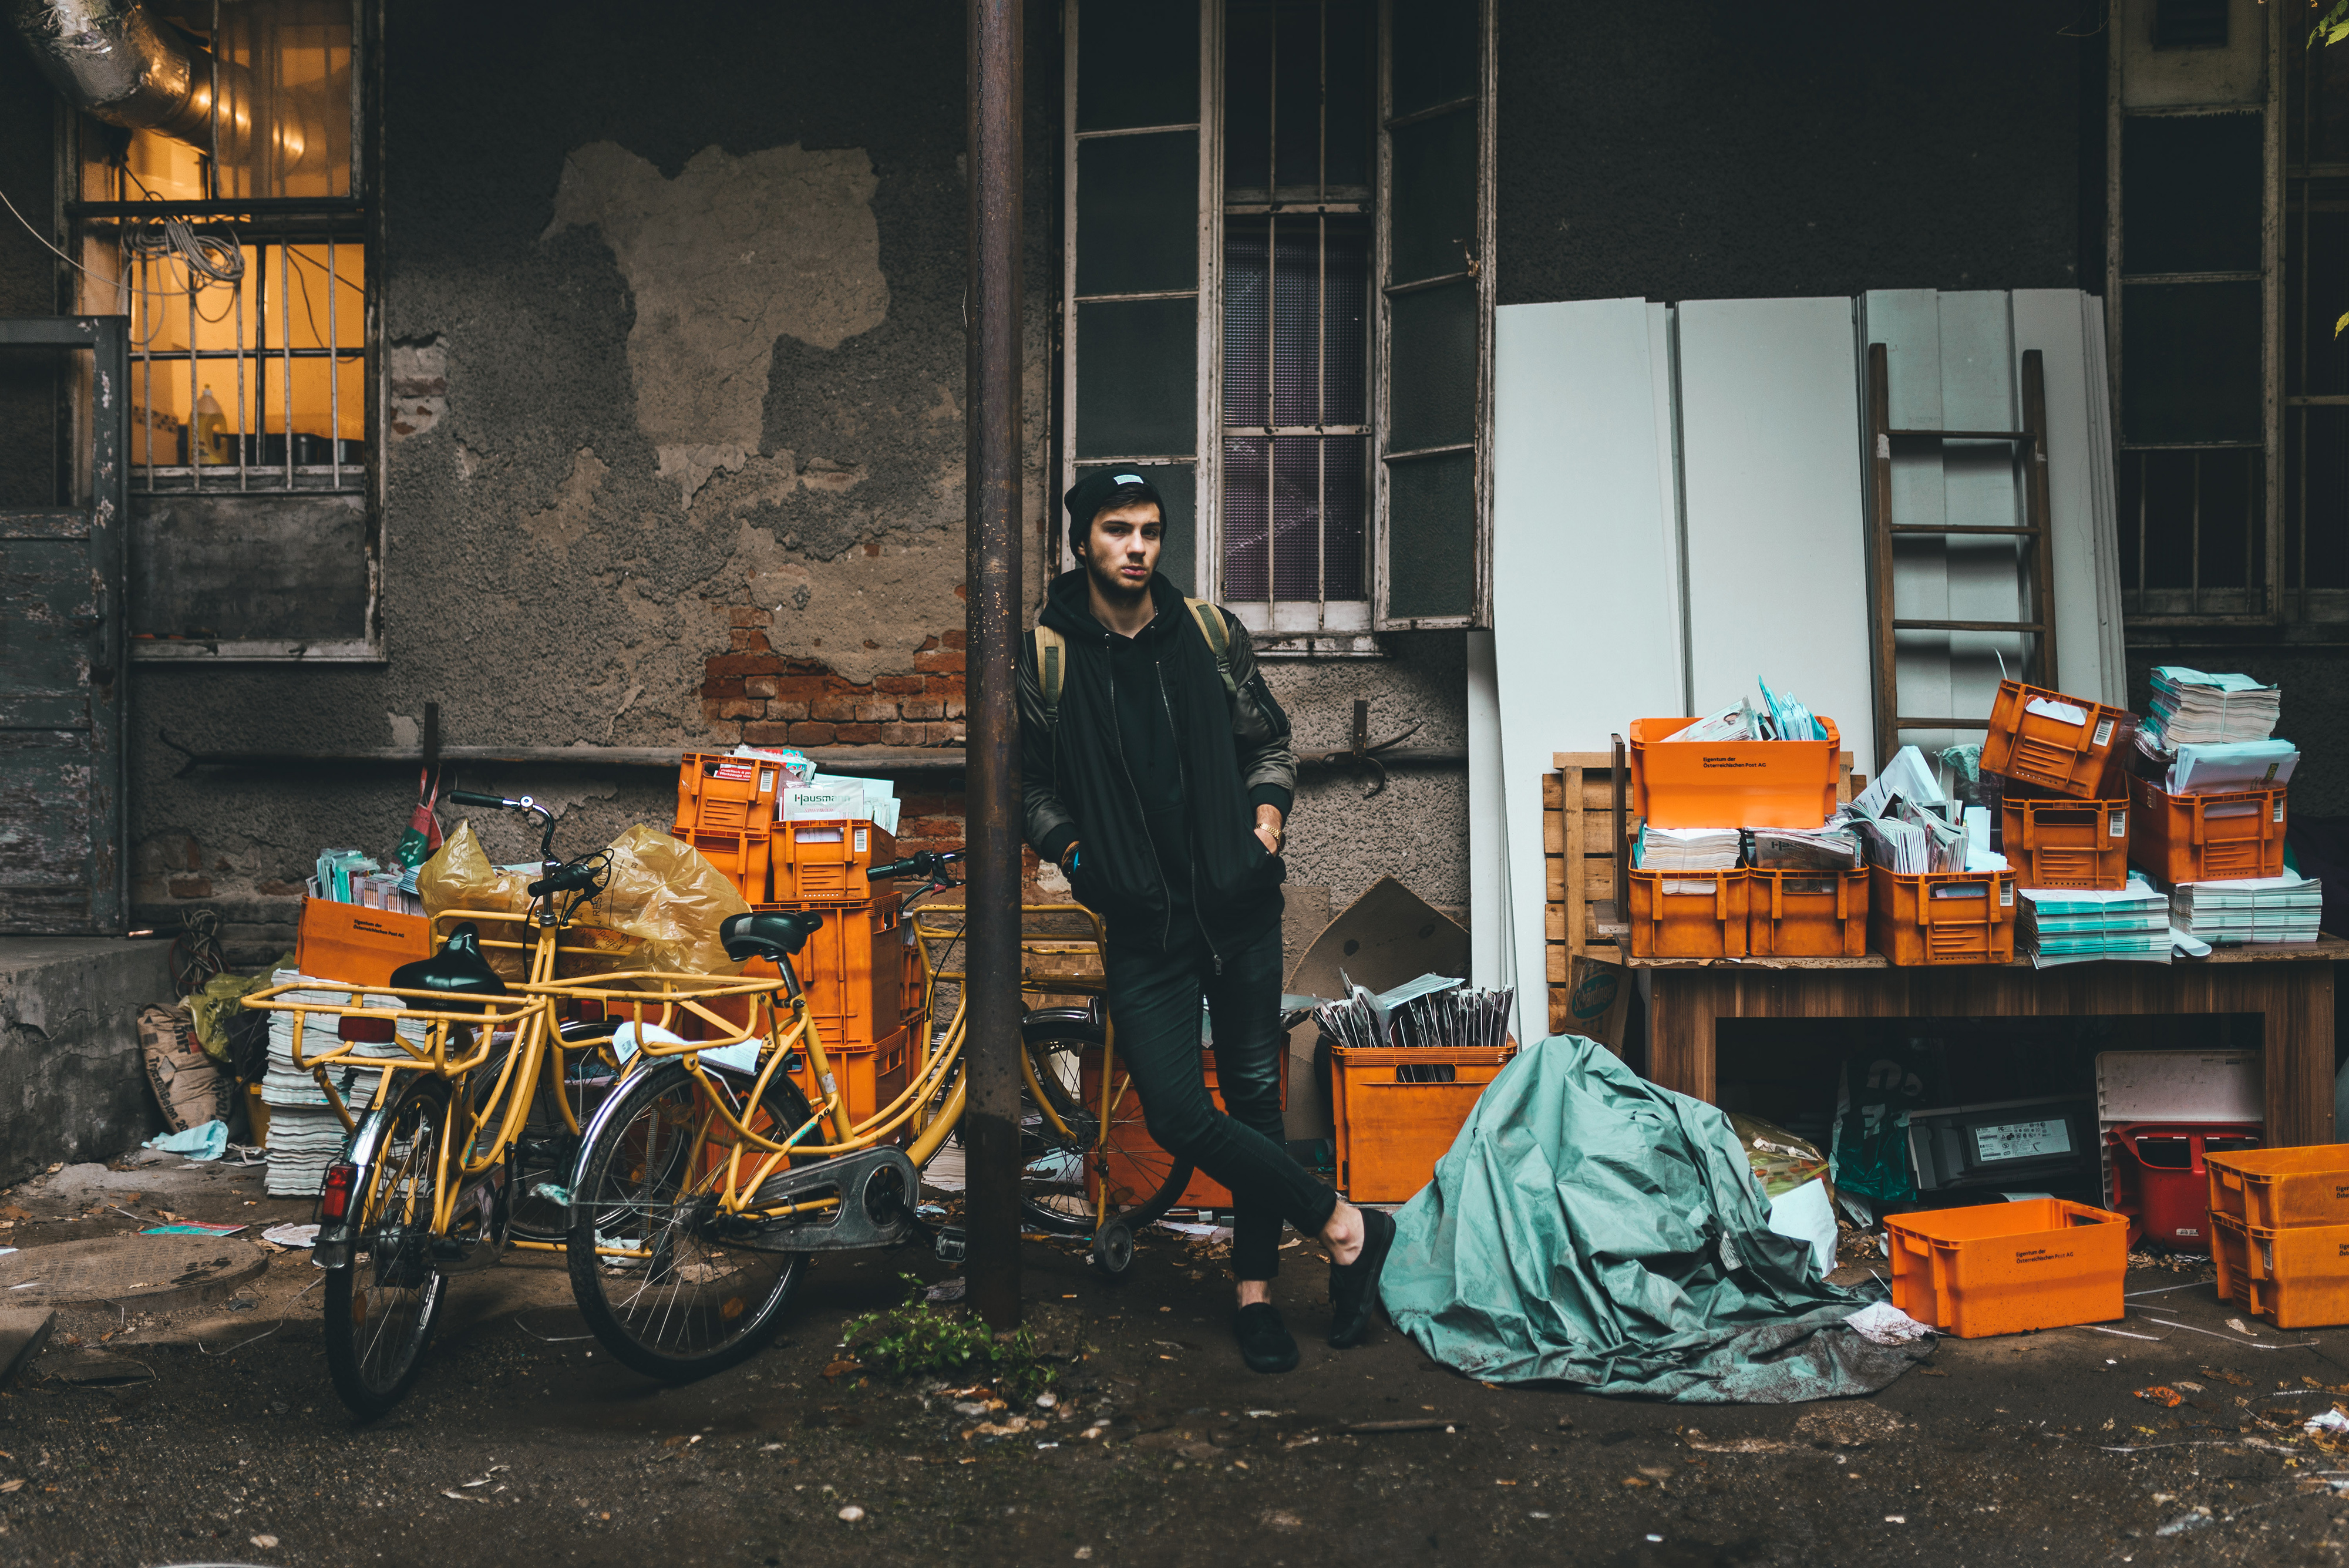
man, outdoor, post, road, street, boy, bike, male, standing, orange, vehicle, industry, publicdomain, blackjacket, blackpants, infrastructure, blackshirt, bicycles, blackshoes, containers, leaning, yellowbicycle, urban area